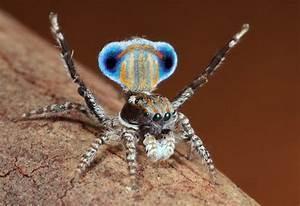
spider